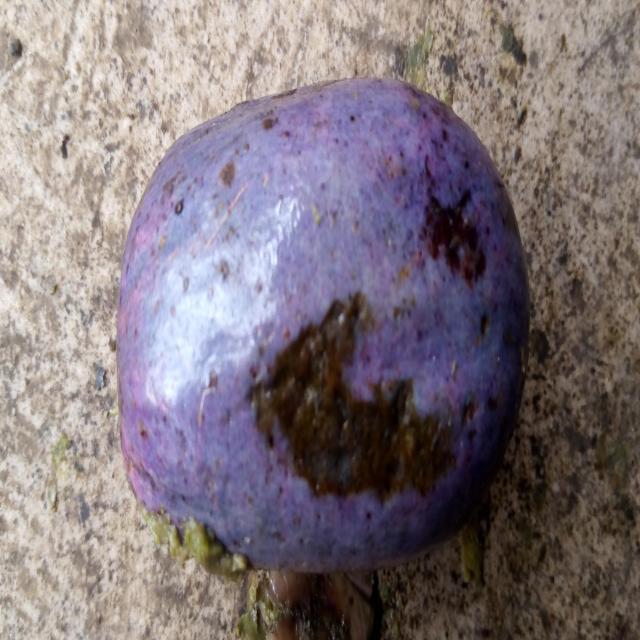
Plum grade: spotted